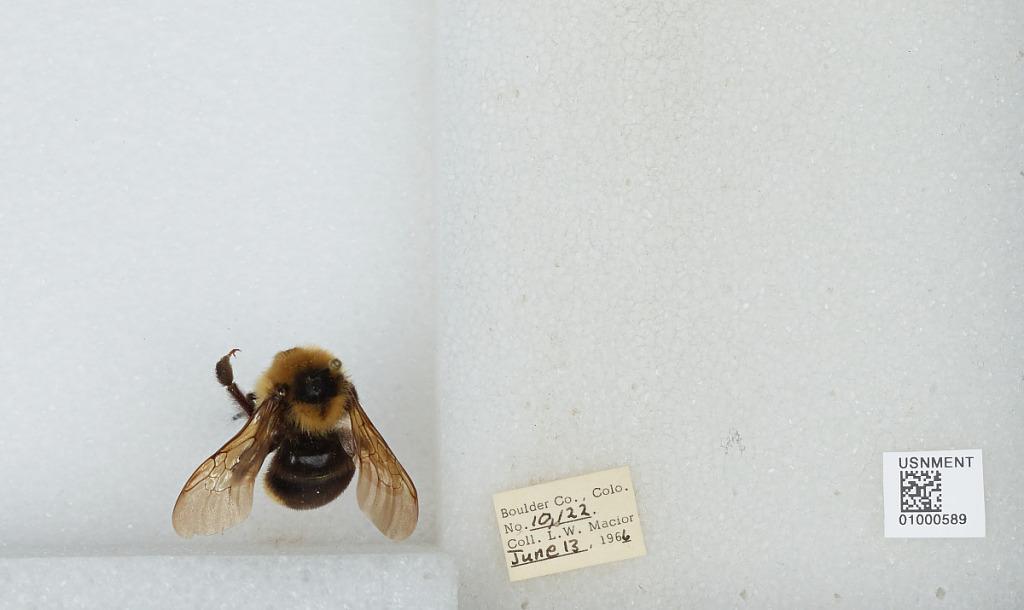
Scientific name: Bombus (Psithyrus) insularis (Smith)
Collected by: L. Macior
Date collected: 1966-6-13
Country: United States
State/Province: Colorado
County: Boulder
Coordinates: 40.015, -105.27